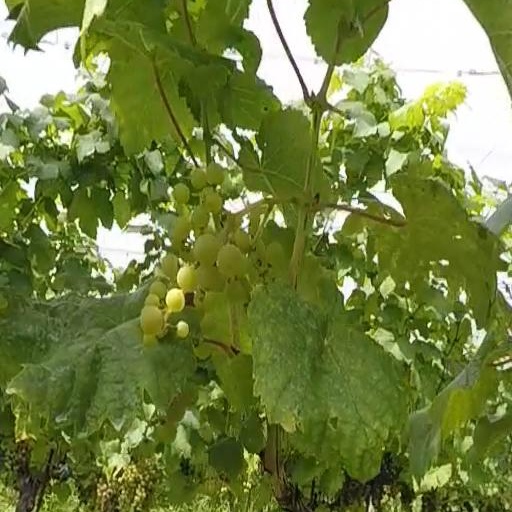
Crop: grape